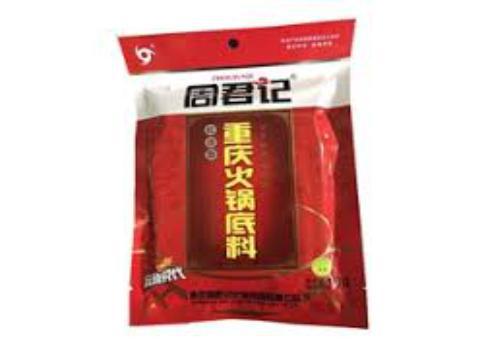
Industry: Food